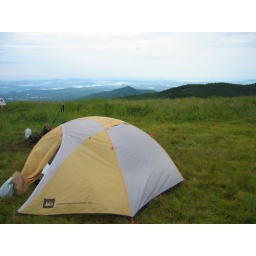
The clouds nestled in the mountains look like an ocean.